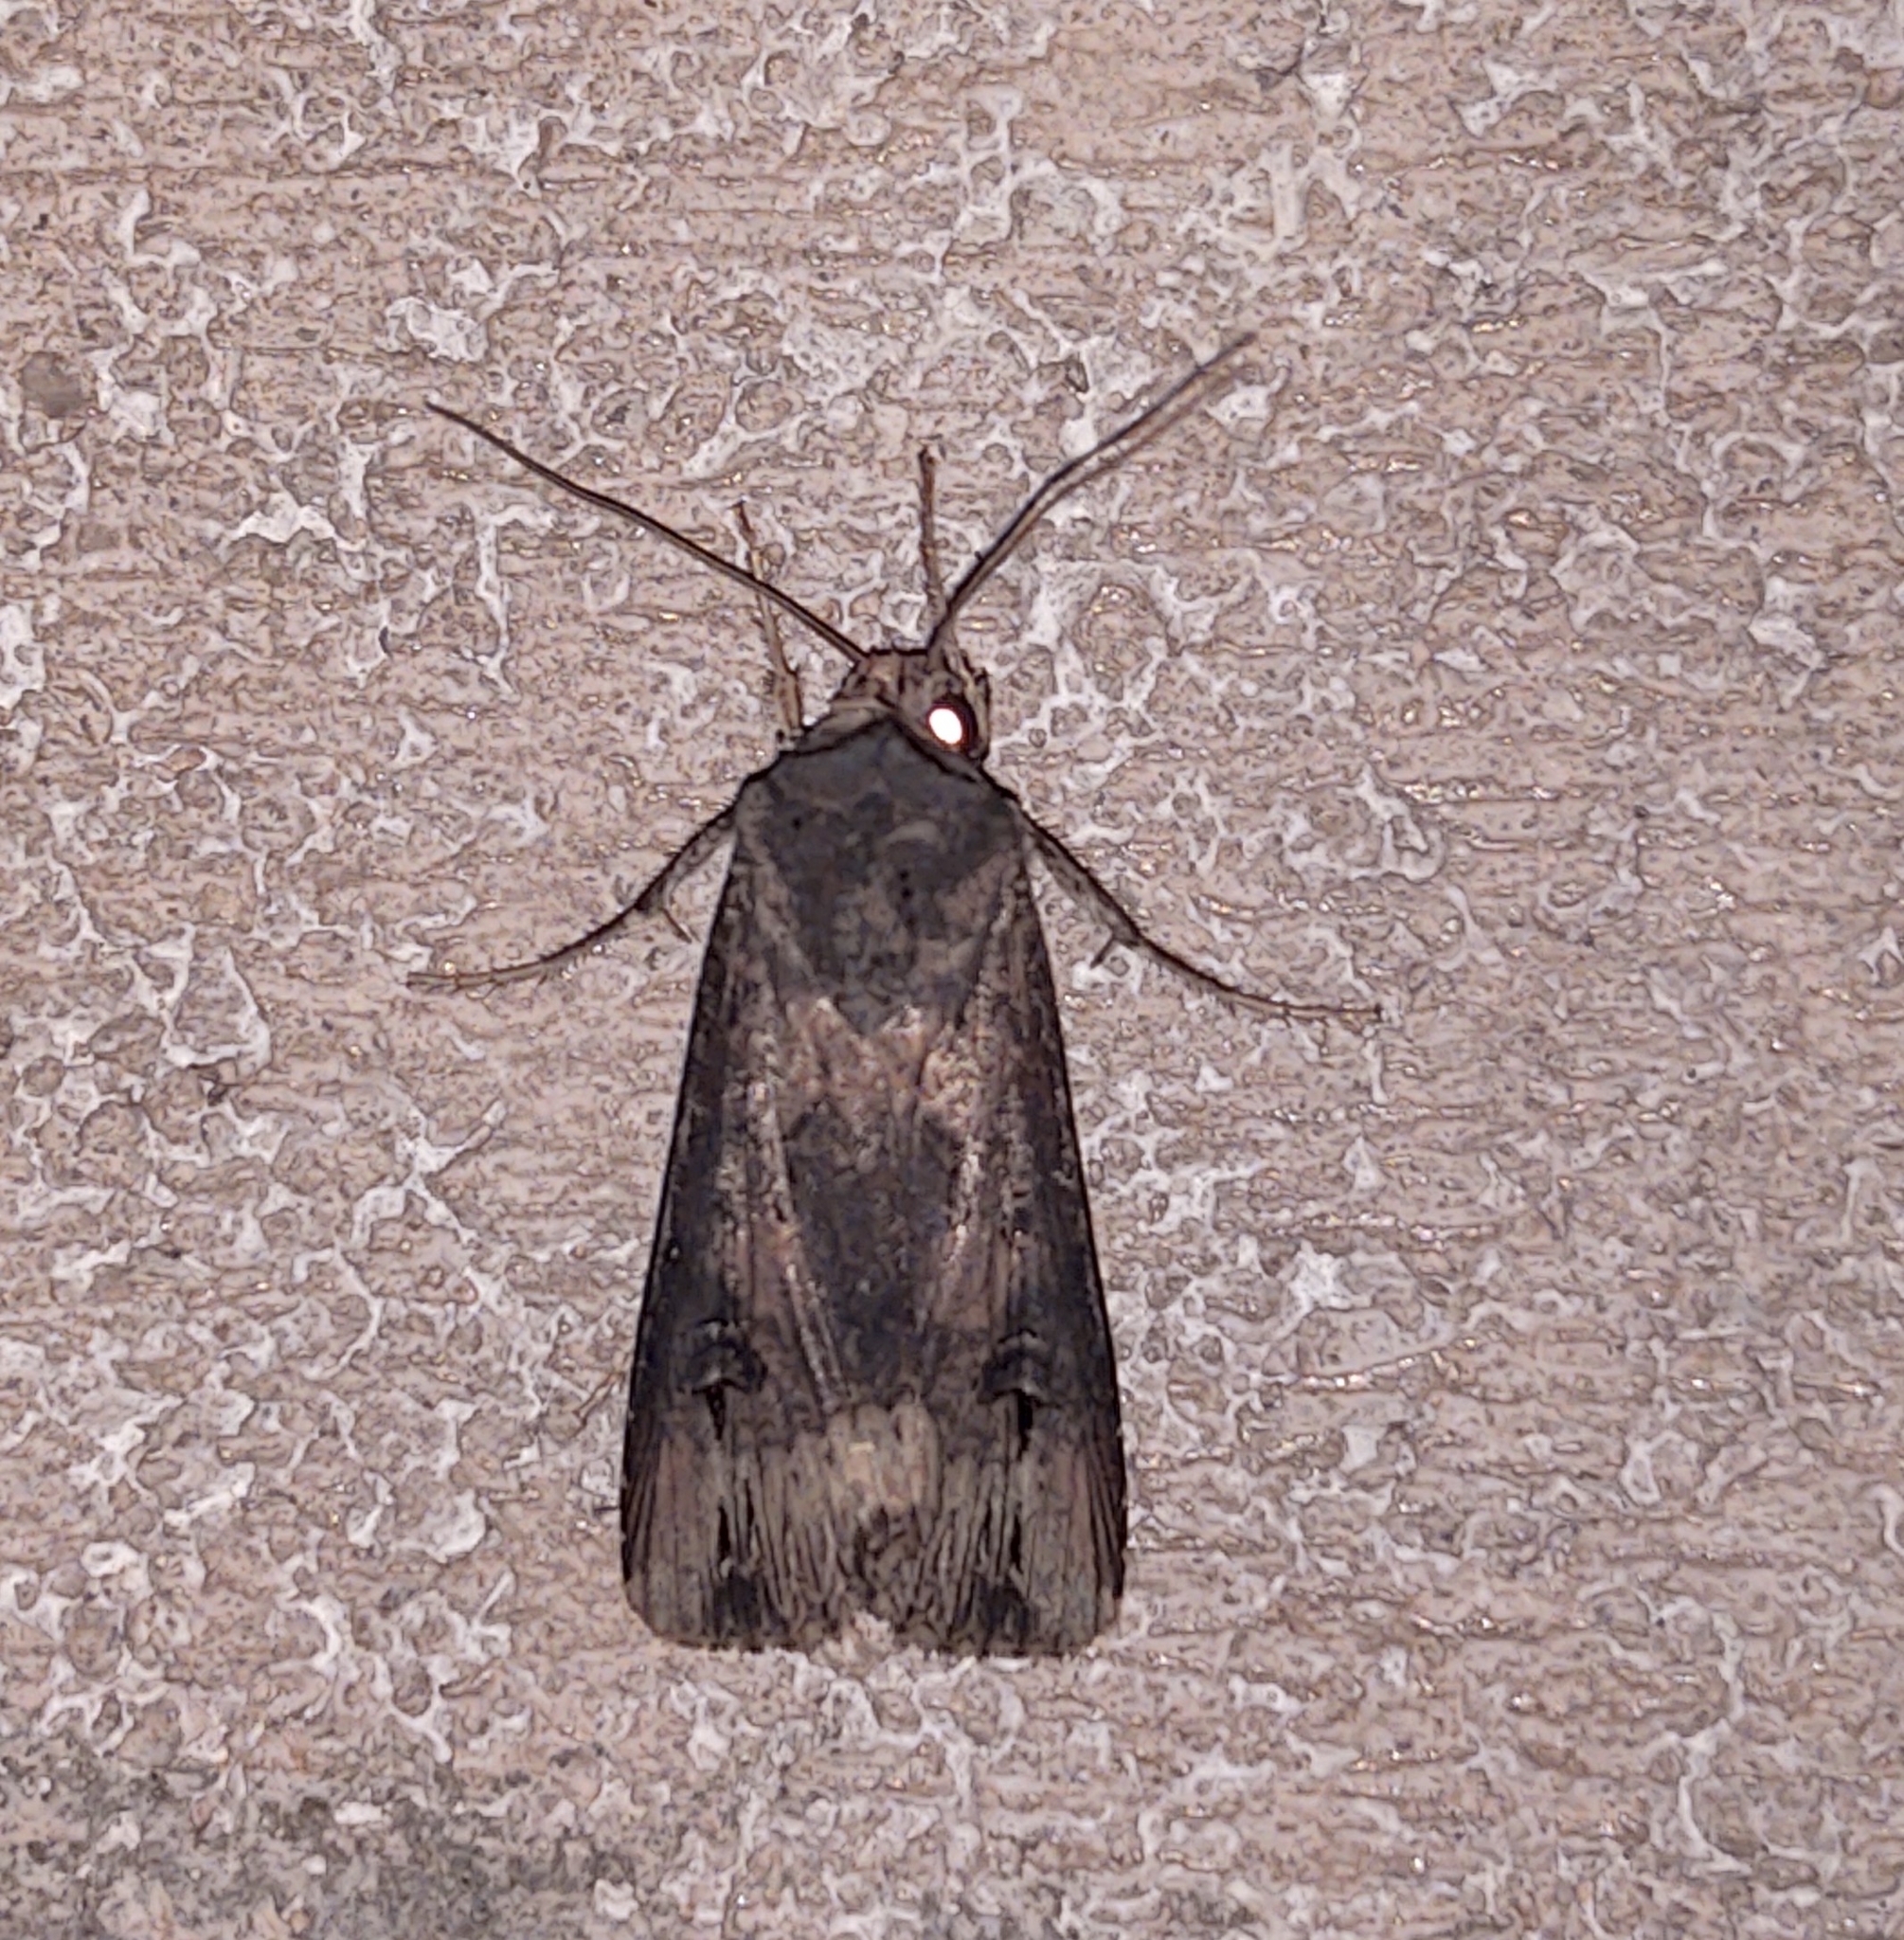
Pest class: cutworms